Ambassador Auditorium

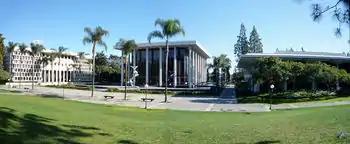
The Ambassador Auditorium, center, along with other former Ambassador College buildings, in December 2008.

Ambassador Auditorium is located on the historic Ambassador College campus in Pasadena, California, United States. The auditorium's main hall has a capacity of 1,262 people. Some concertgoers call it "The Carnegie Hall of the West". Ambassador Auditorium is a large chamber music-sized hall with large concert halls. It seats 1,262 people. This concert hall hosted 20 seasons of musicians and performers from 1974 to 1995.